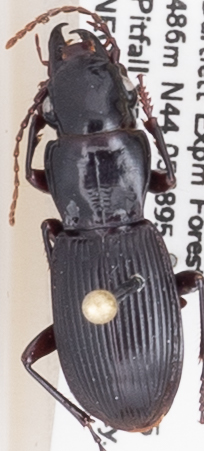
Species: Pterostichus rostratus
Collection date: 2018-07-11
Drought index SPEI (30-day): -0.288
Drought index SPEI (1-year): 0.048
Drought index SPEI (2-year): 0.39